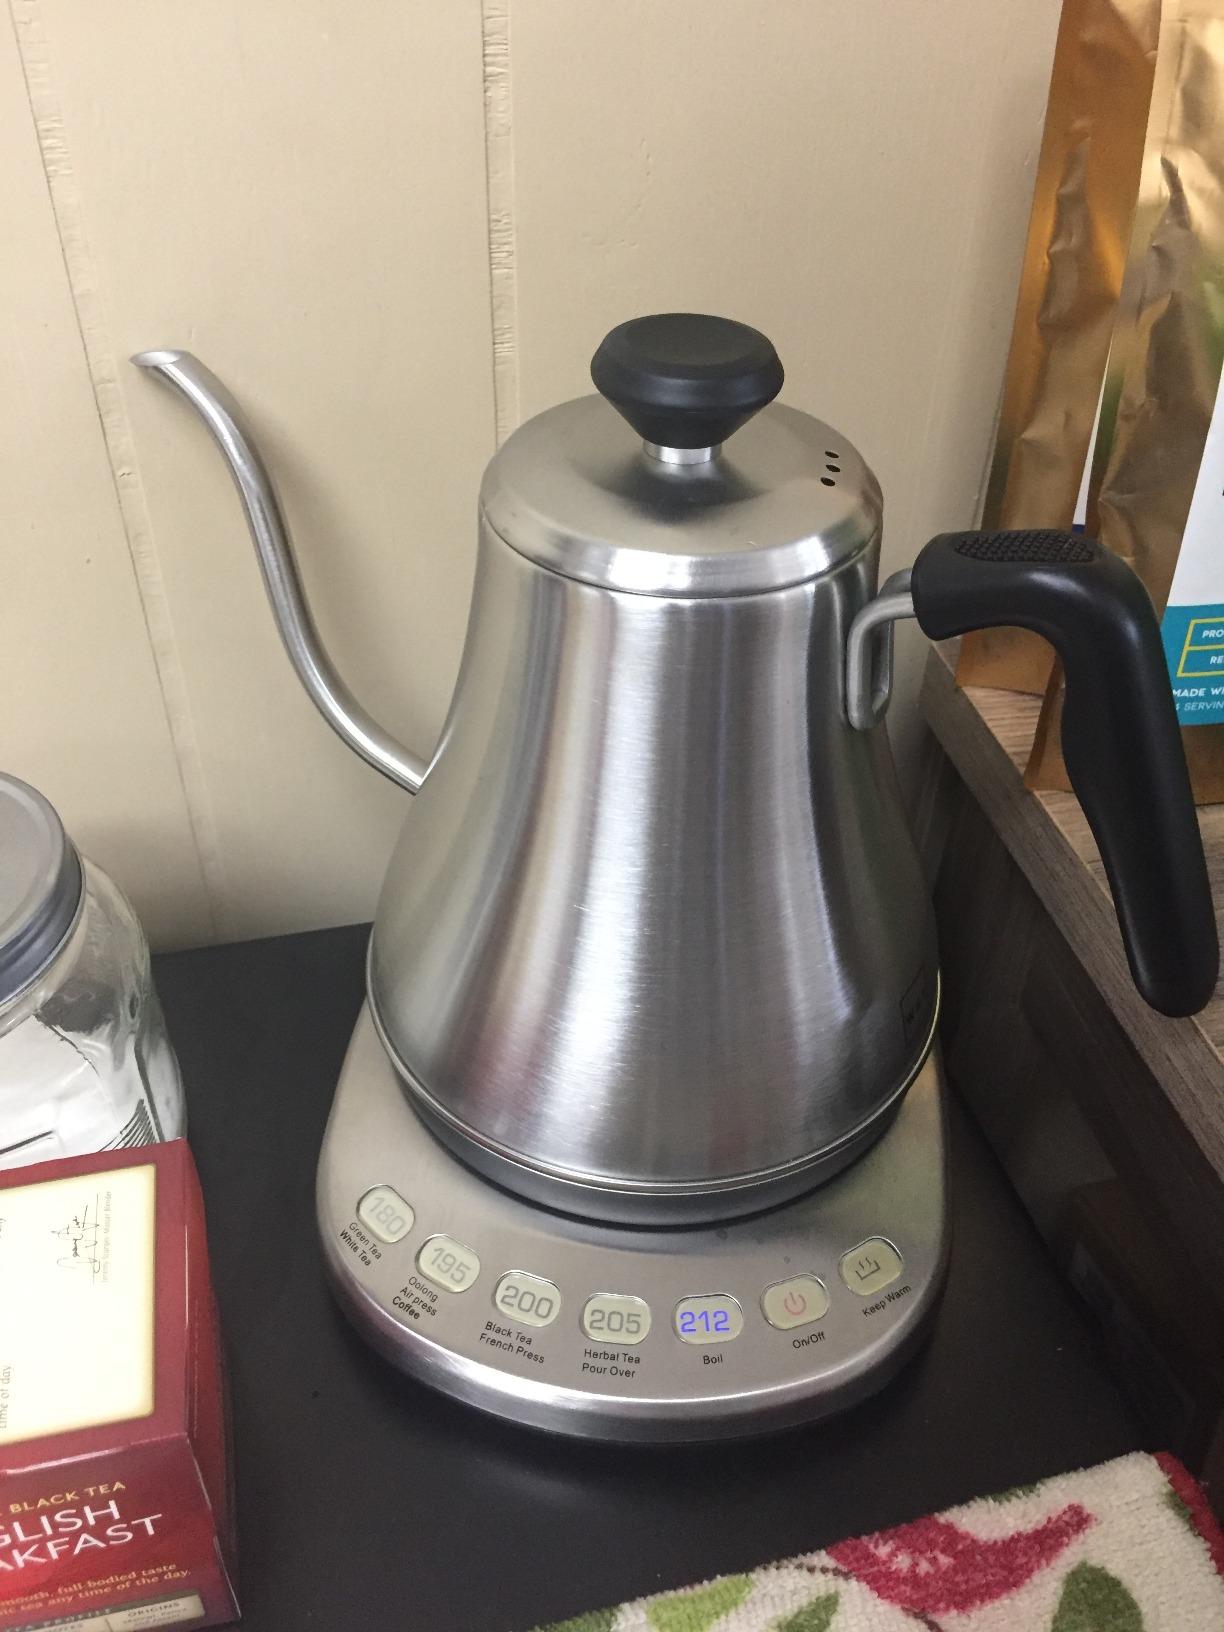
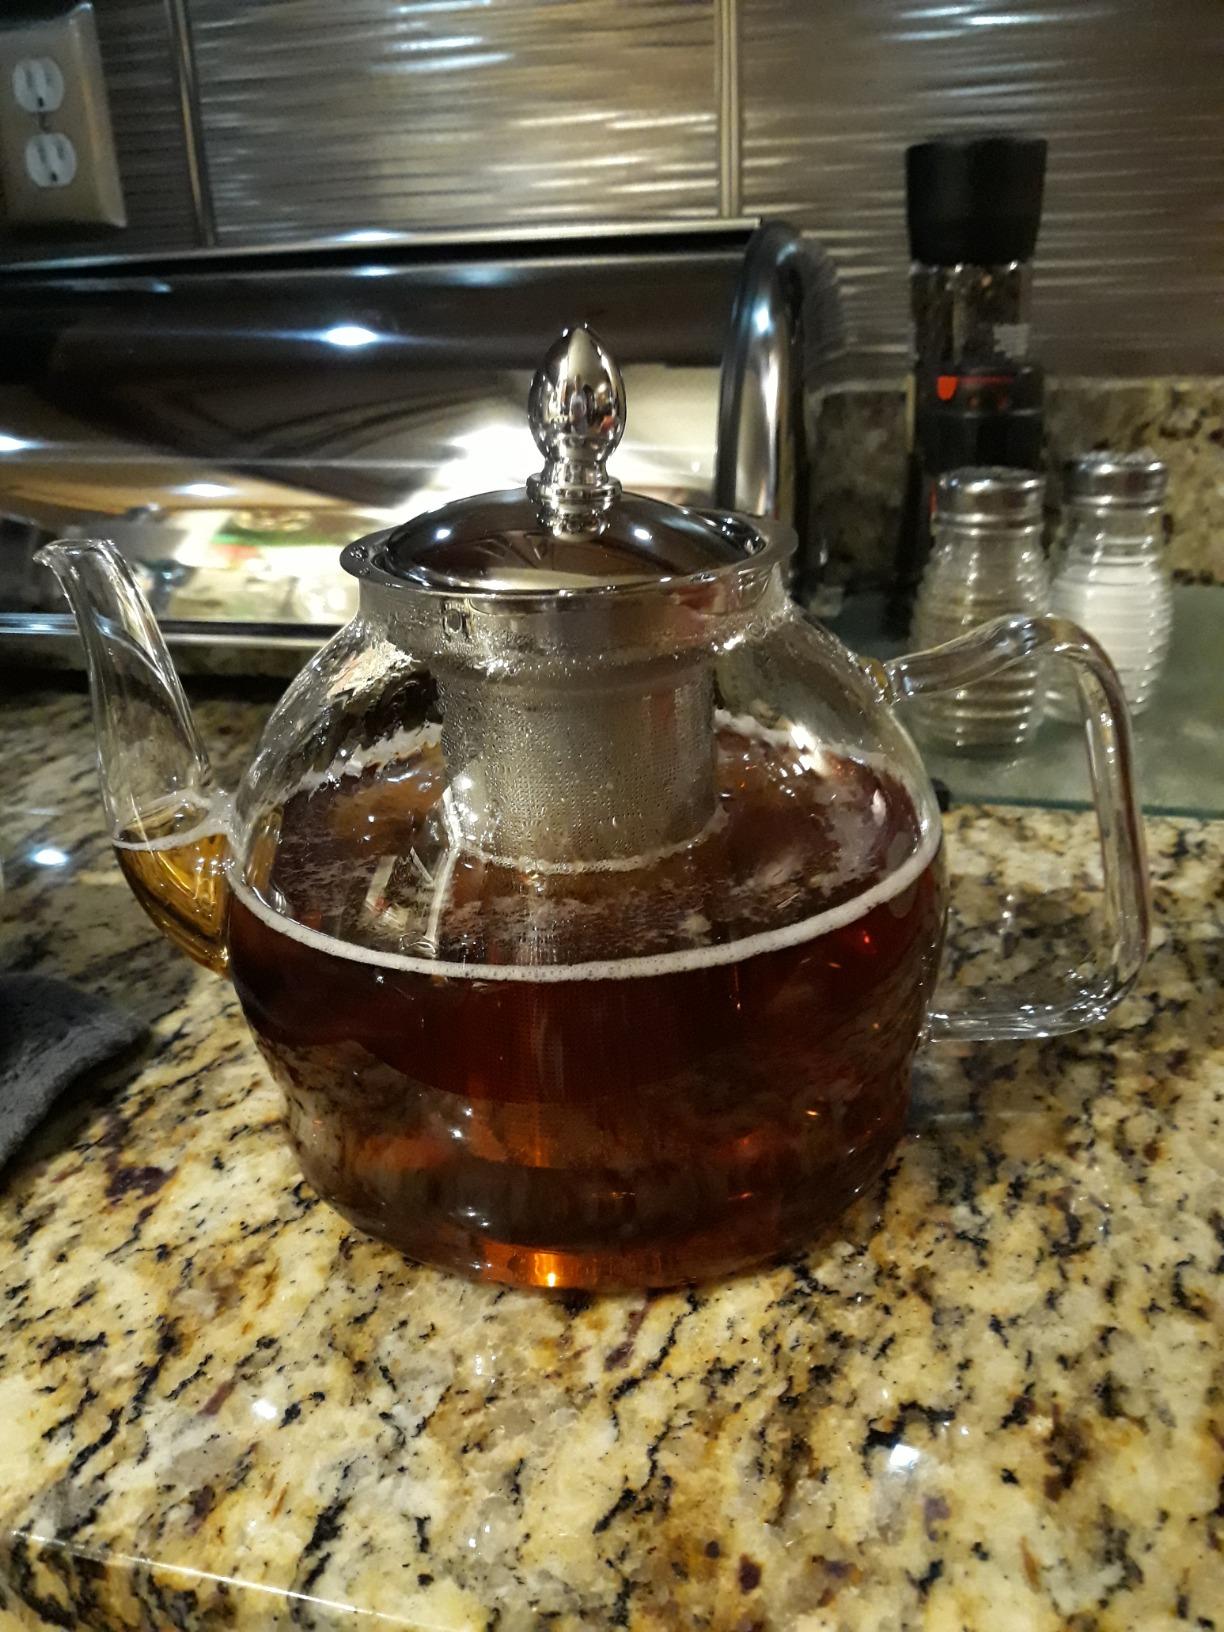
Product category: items_kettle
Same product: no